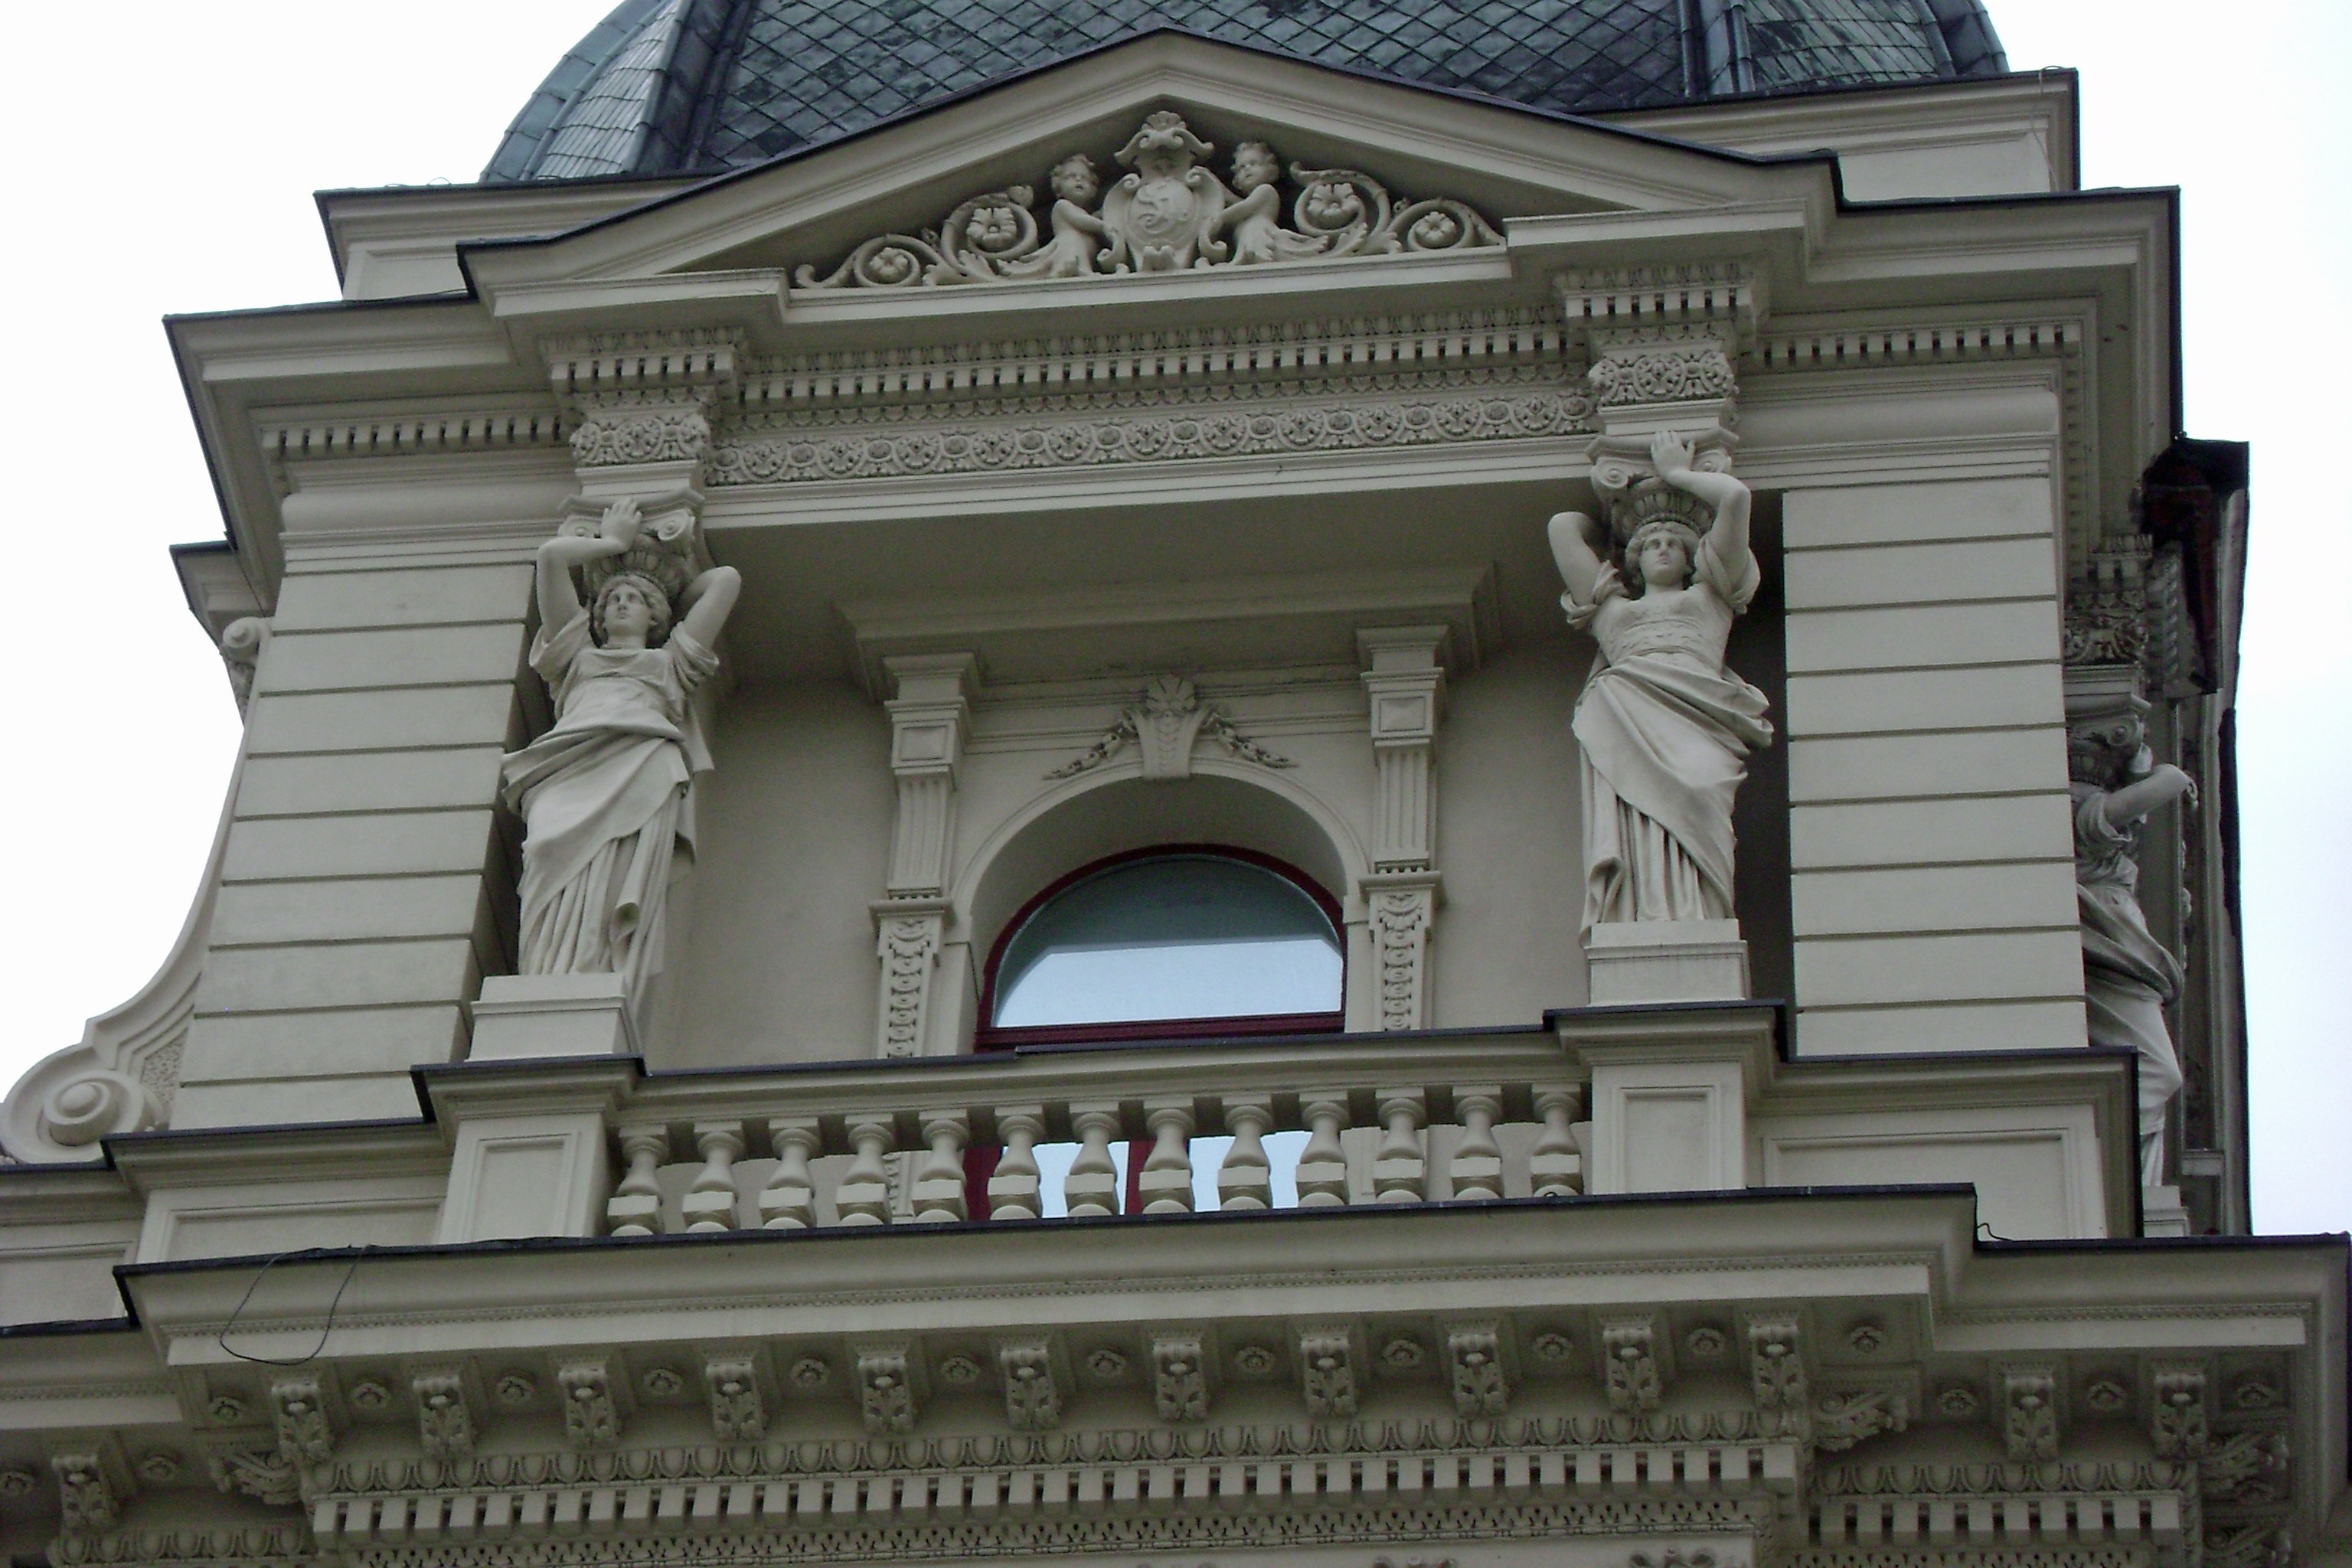
architecture, mansion, window, building, monument, balcony, arch, landmark, facade, place of worship, sculpture, memorial, synagogue, tourist attraction, classical architecture, piotrkowska street